Wallingford, Oxfordshire

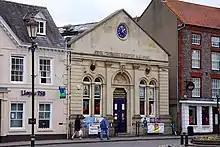
The Corn Exchange

The Corn Exchange dates to 1856. The iron arches supporting the roof of the building were cast at the Wilders Foundry on Goldsmiths Lane. After the Second World War the Social Security Ministry used the Building as a food and unemployment office before it fell into disuse. It was purchased by the Sinodun players in 1975 for use as a theatre. They dedicated it to Agatha Christie, who was president of the society from 1951 to 1976. The Corn Exchange & Sinodun Players were awarded the Queen's Award for Voluntary Service in 2020.